Køge Museum

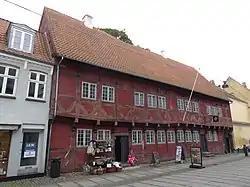
The building in Nørregade

Køge Museum is a local history museum in Køge, Denmark.